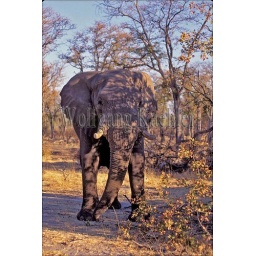
Botswana, okavango delta, moremi reserve, elephant feeding on pushed over tree